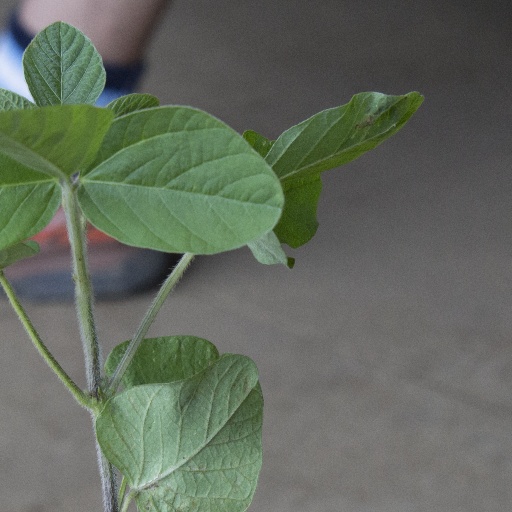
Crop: soybean